Krk (town)

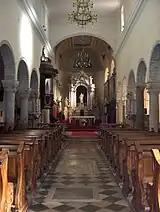
Unutrašnjost katedrale

The Krk Cathedral dominates the view of the city of Krk, it was built on an elevated part that dominates the entire bay. Next to the cathedral there are several sacred buildings, the most famous of which is the double church of St. Quirin and St. Margaret. During the archaeological excavations carried out between 1956 and 1963 , Roman baths from the 1st century were discovered along the northern wall of the cathedral , a floor mosaic was unearthed and preserved in the cistern , the other parts are still covered with earth. According to some sources, already in the 3rd or 4th century , part of the thermal baths was converted into a church, and at the end of the 5th century, an early Christian basilica was built, on the foundations of which the present cathedral was built. In accordance with the customs of the time, the baptistery was built next to the church in the area of one of the spa pools, as a special facility, which was used until 1565 . Later, the baptistery was attached to the church area, and it was discovered for excavations in 1966, when a plaque with the inscription: Piscina antiqui baptisterii was discovered.